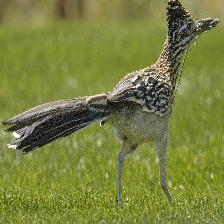
Species: ROADRUNNER
Scientific name: GEOCOCCYX